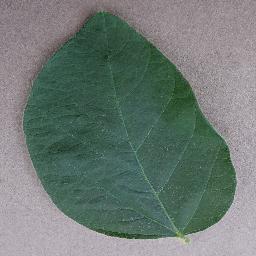
Label: Soybean___healthy